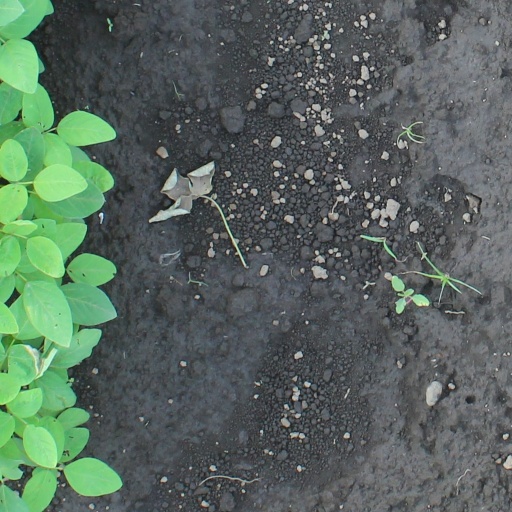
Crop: soybean